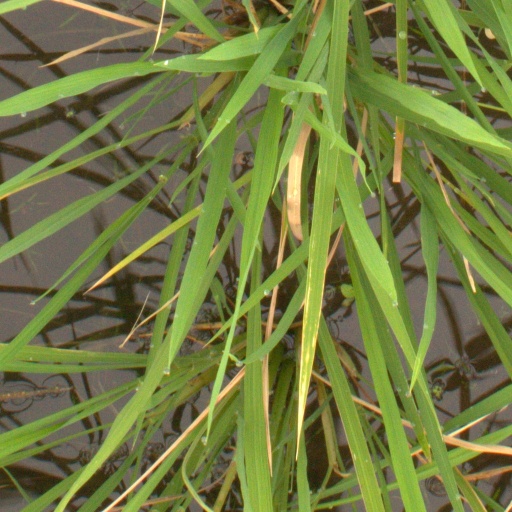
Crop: rice